Angeluccio

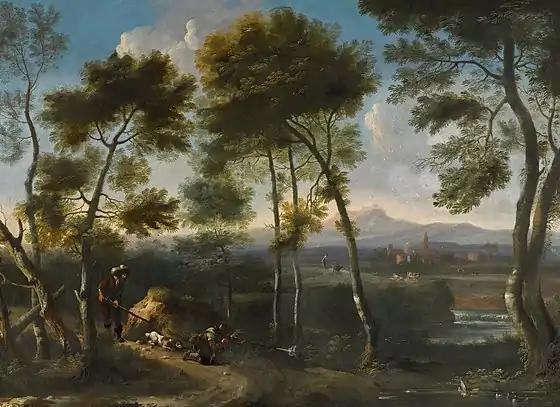
"Landscape with Hunters Shooting Ducks" (1645-1650), private collection

Giovanni Angelo (c. 1620 – c. 1650), better known as Angeluccio, was an Italian or Flemish landscape artist. He was a prominent pupil of Claude Lorrain and was active in Rome around 1645–1650. As an eminent member of Bamboccianti, he acquainted and befriended other influencer artists of the time, including Michelangelo Cerquozzi with whom he often collaborated. He is regarded as an artist of considerable talent and his works are often mistaken for his master's.